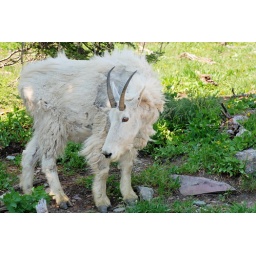
mountain goat twisting around